Burdett baronets

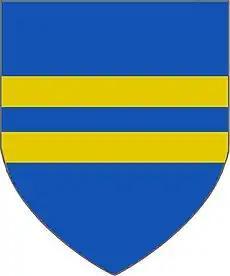
Arms of Burdett of Bramcote: "Azure, two bars or" (arms of their ancestor Sir William Burdet (died pre-1309) of Lowesby in Leicestershire)

The Burdett Baronetcy, "of Bramcote in the County of Warwick" (Bramcote in the parish of Polesworth), was created in the Baronetage of England on 25 February 1619 for Thomas Burdett, Sheriff of Derbyshire from 1610 to 1611. He was a descendant of Robert Burdet, who had a grant of free warren in Seckington, Warwickshire in 1327. His son and heir Robert was born there in 1345. The manor then followed the descent of Bramcote in this family, until 1919, when the eighth Baronet sold the estate in lots. The manorial rights, attached to Seckington Hall Farm, were bought by Mr. Harry Arnold.